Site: brandenburg
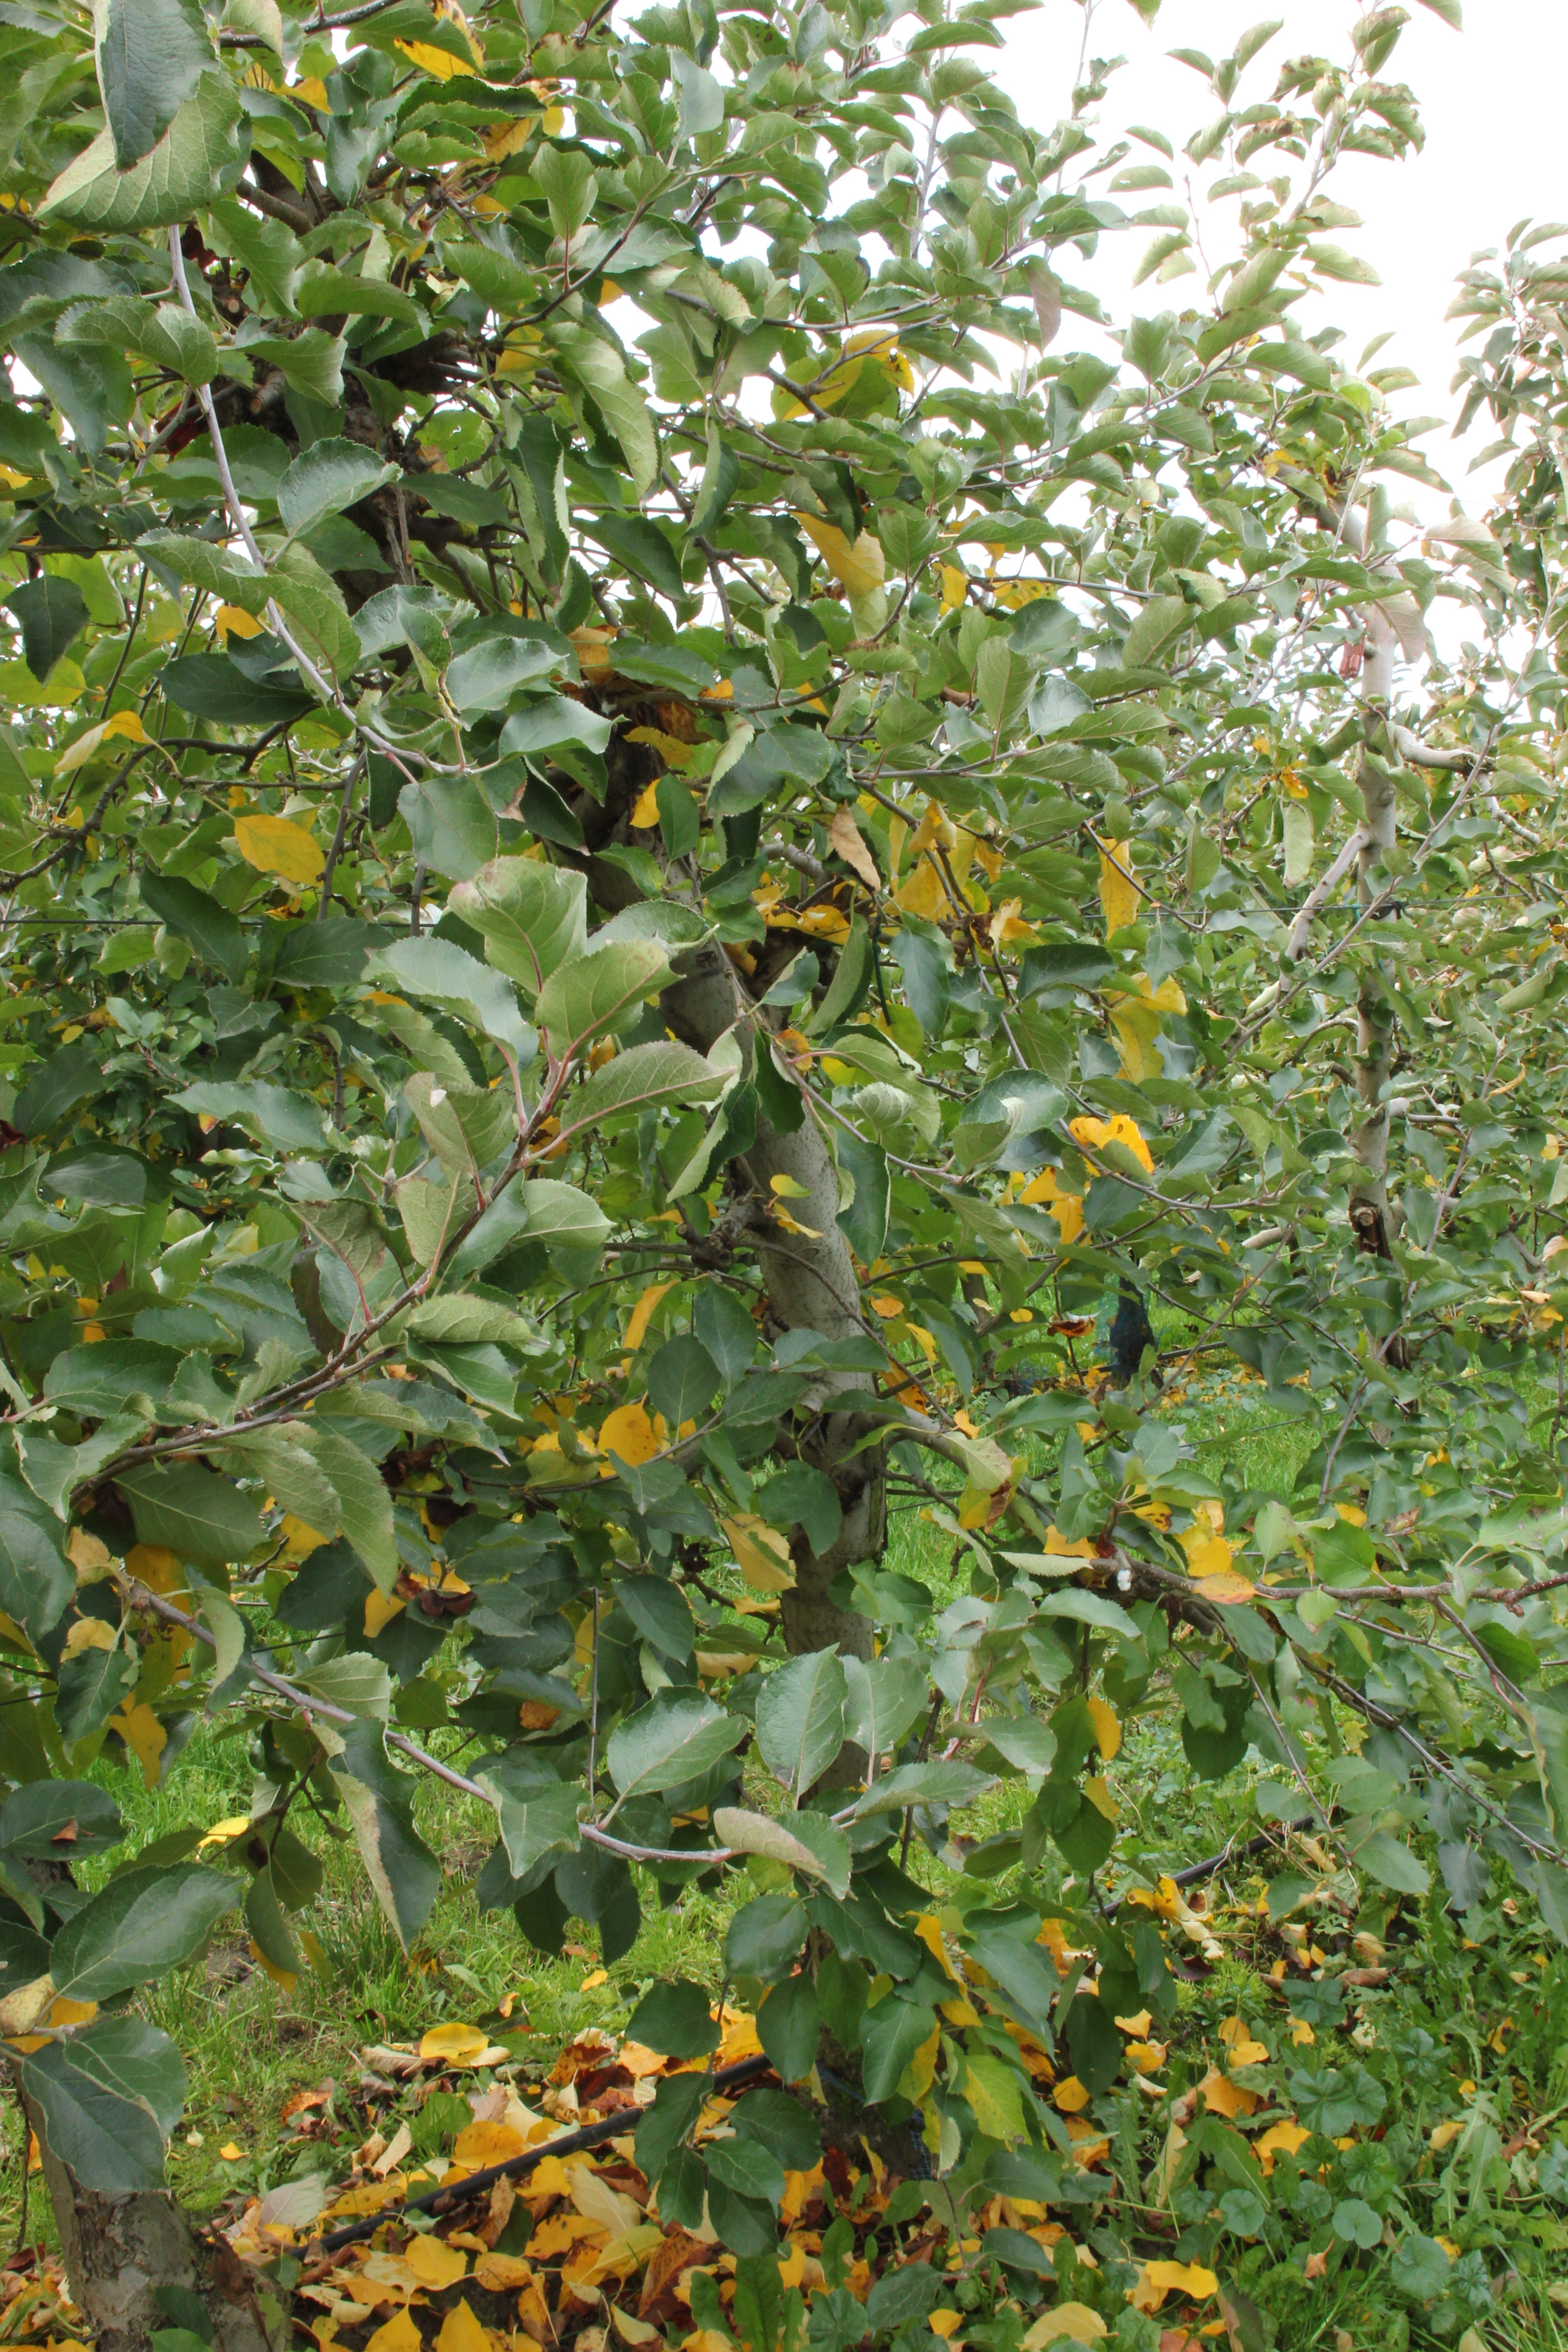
Growth stage (BBCH 91): Senescence, beginning of dormancy